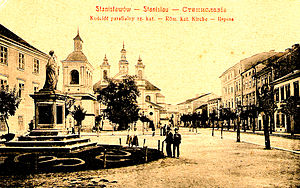
Galicien (Centraleuropa)
Byen Stanisławów (nu Ivano-Frankivsk) i det østlige Galicien.
Galicien var en region i det østlige Centraleuropa, i dag delt mellem Polen og Ukraine. Navnet Galicien stammer sandsynligvis fra latin, hvor det betyder "gallisk". Som støtte for denne hypotese er mange mark- og vandløbsnavne.